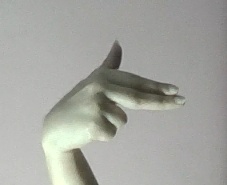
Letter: ghain